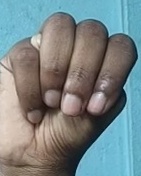
ASL sign: M